Ousmane Dembélé

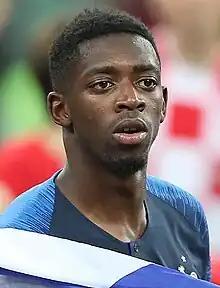
Dembélé with France at the 2018 FIFA World Cup

Masour Ousmane Dembélé (born 15 May 1997) is a French professional footballer who plays as a forward for club Paris Saint-Germain and the France national team. He is considered one of the best players in the world.